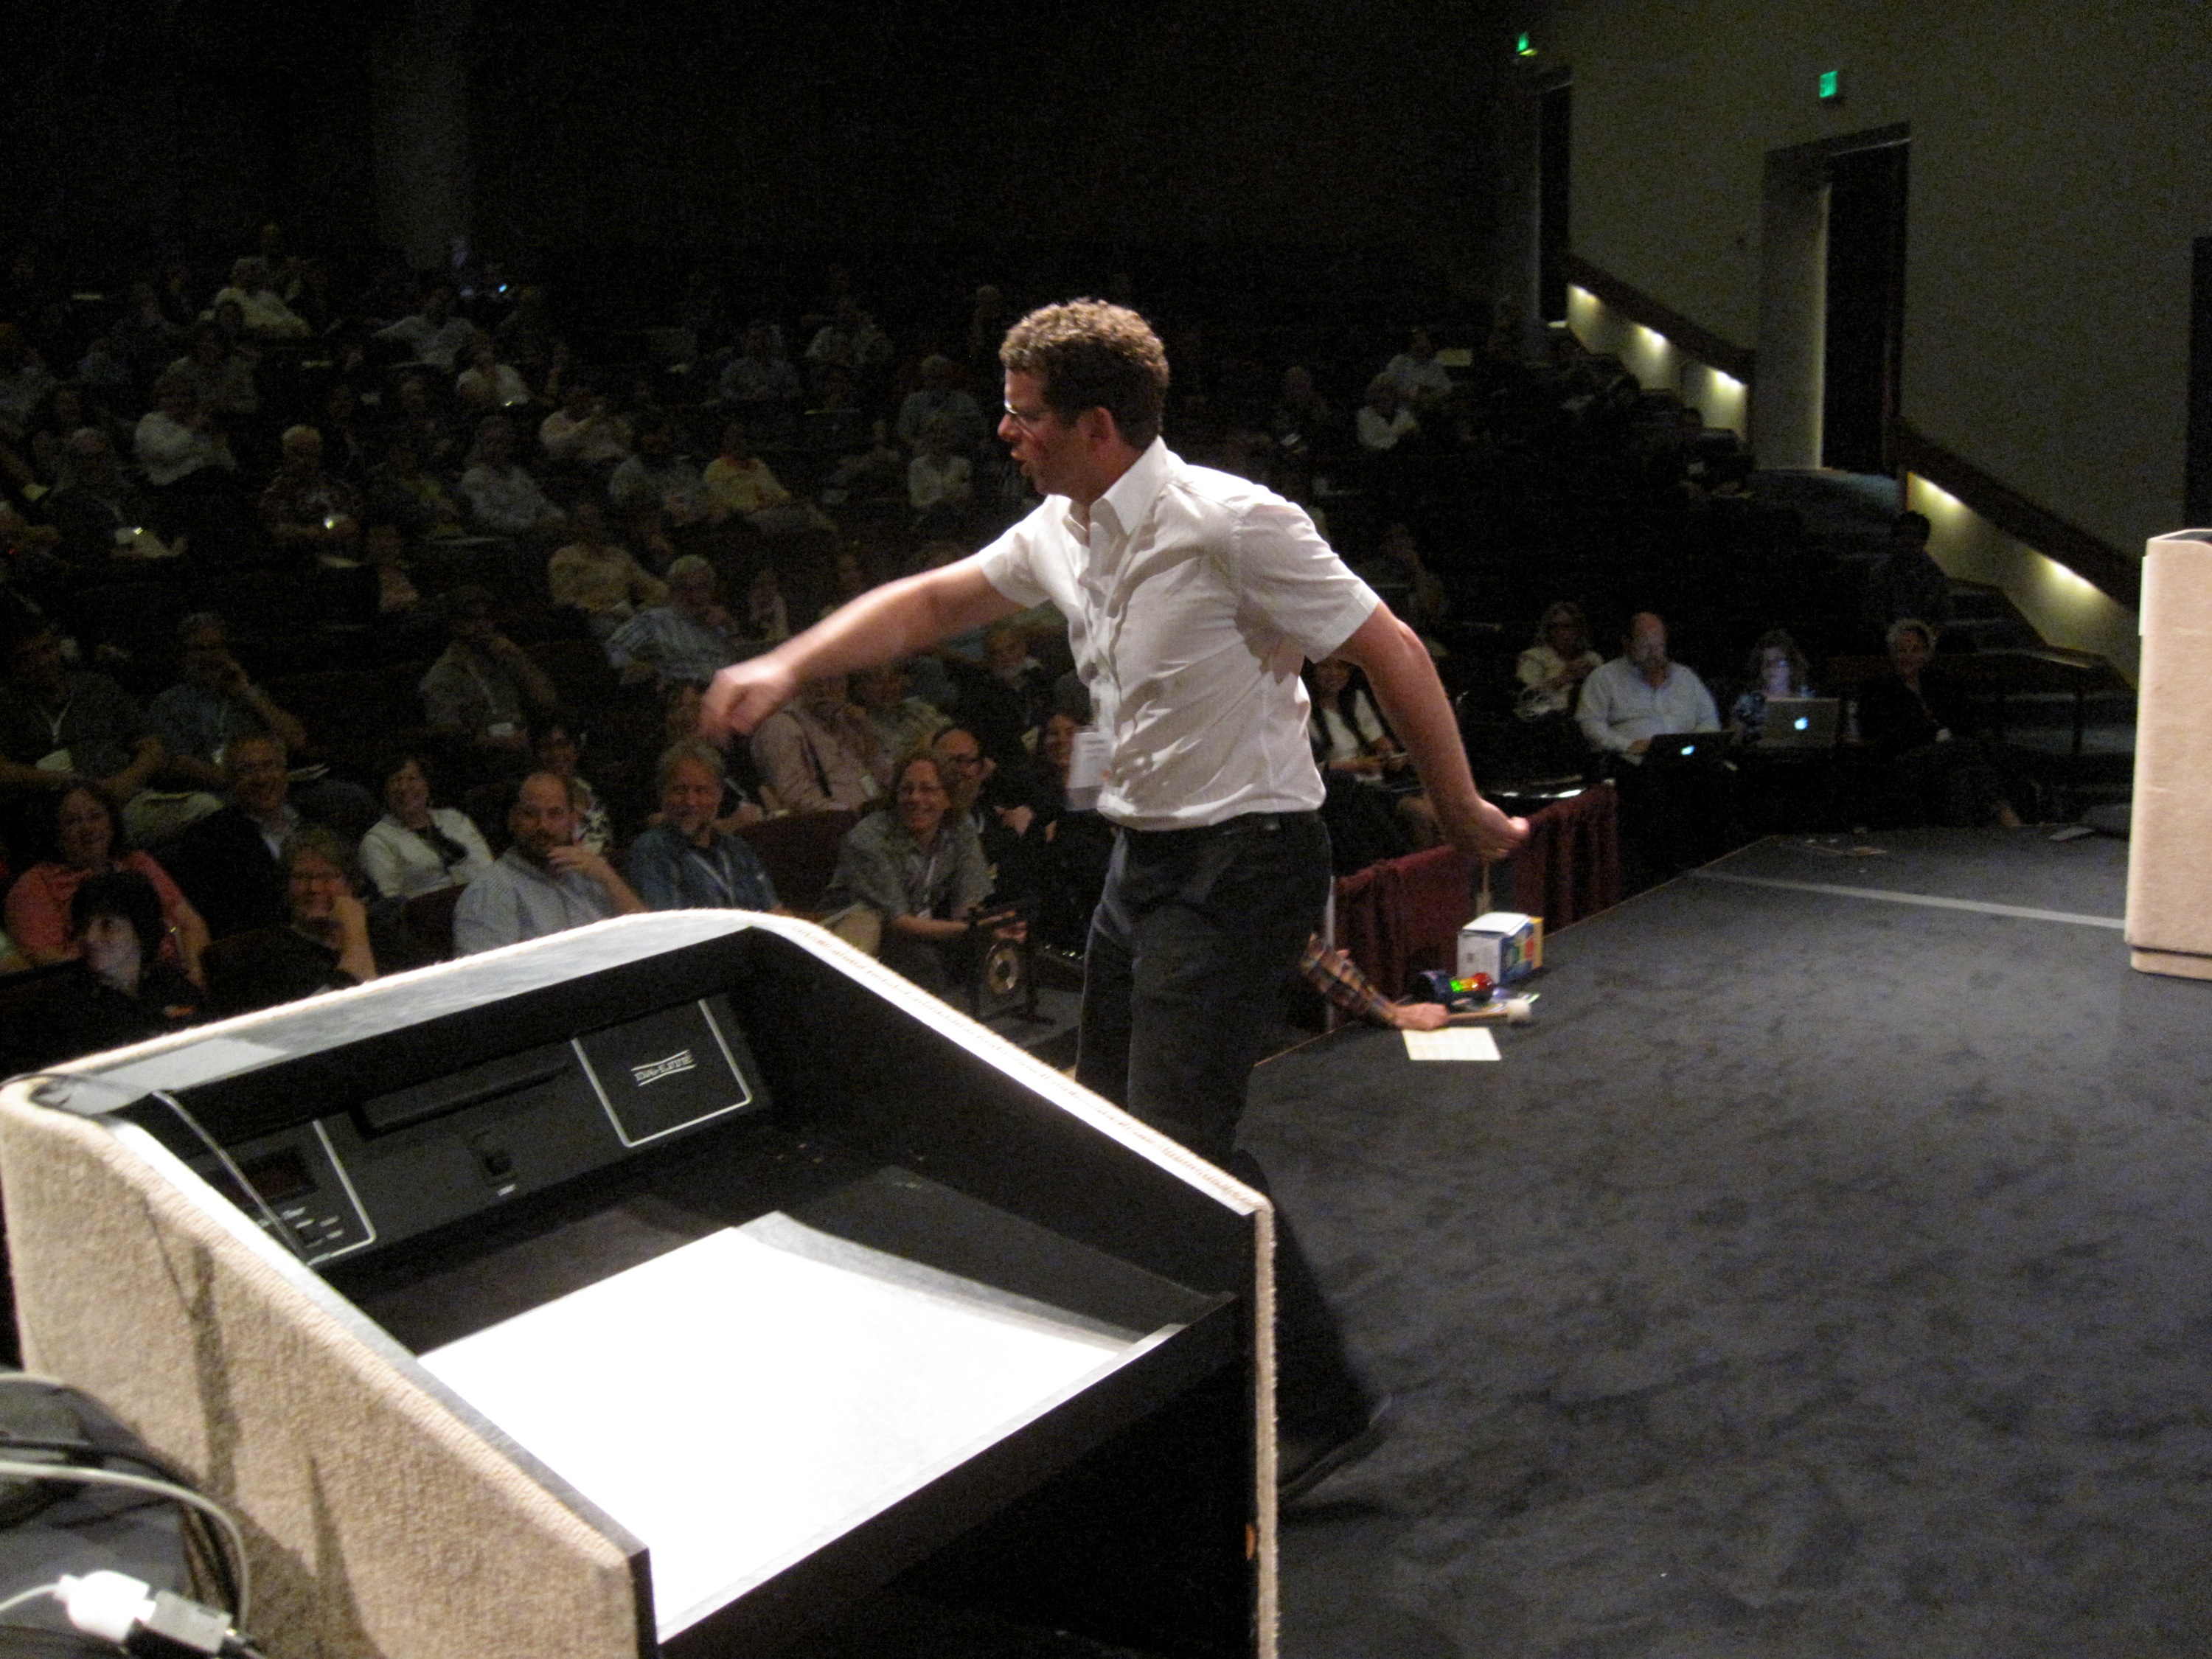
performance art, stage, performance, monterey, nmc2009